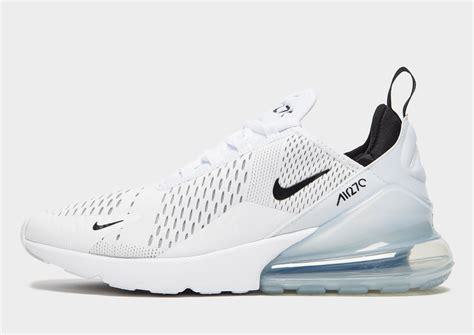
Brand: Nike
Model: Air Max 270